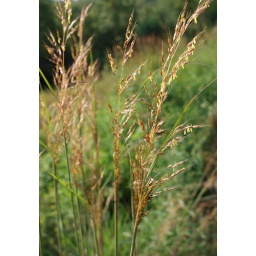
tall grass prairie in Wiscosninlittle tiny bits of yellow now in the late seasonsorghastrum nutans